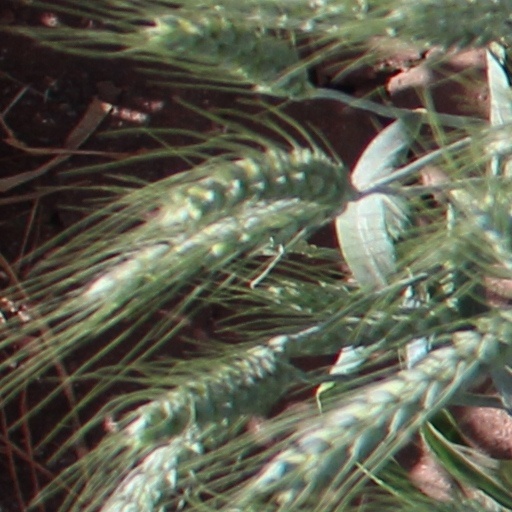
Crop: wheat